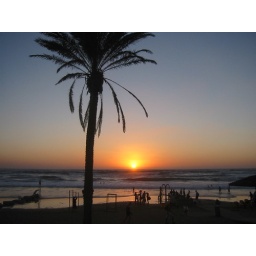
Israel: palm tree on the beach in Haifa